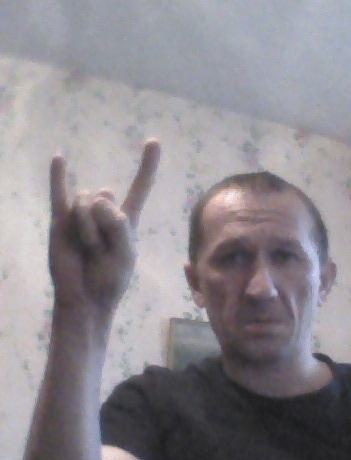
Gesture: rock